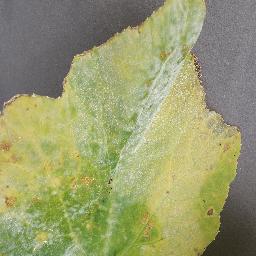
Label: Squash___Powdery_mildew